Louka Katseli

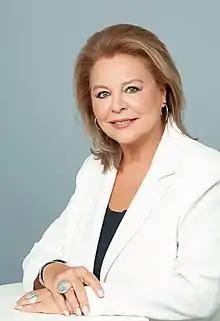
Katseli in 2020

Louka Katseli (Greek: Λούκα Κατσέλη, ; born 20 April 1952) is a Greek politician and economist. She is Professor Emerita at the National and Kapodistrian University of Athens. She served as chair of the National Bank of Greece from 2015 to 2016, as Minister for Economy, Competitiveness and Shipping from 2009 to 2010 and as Minister of Labour and Social Security from 2010 to 2011.